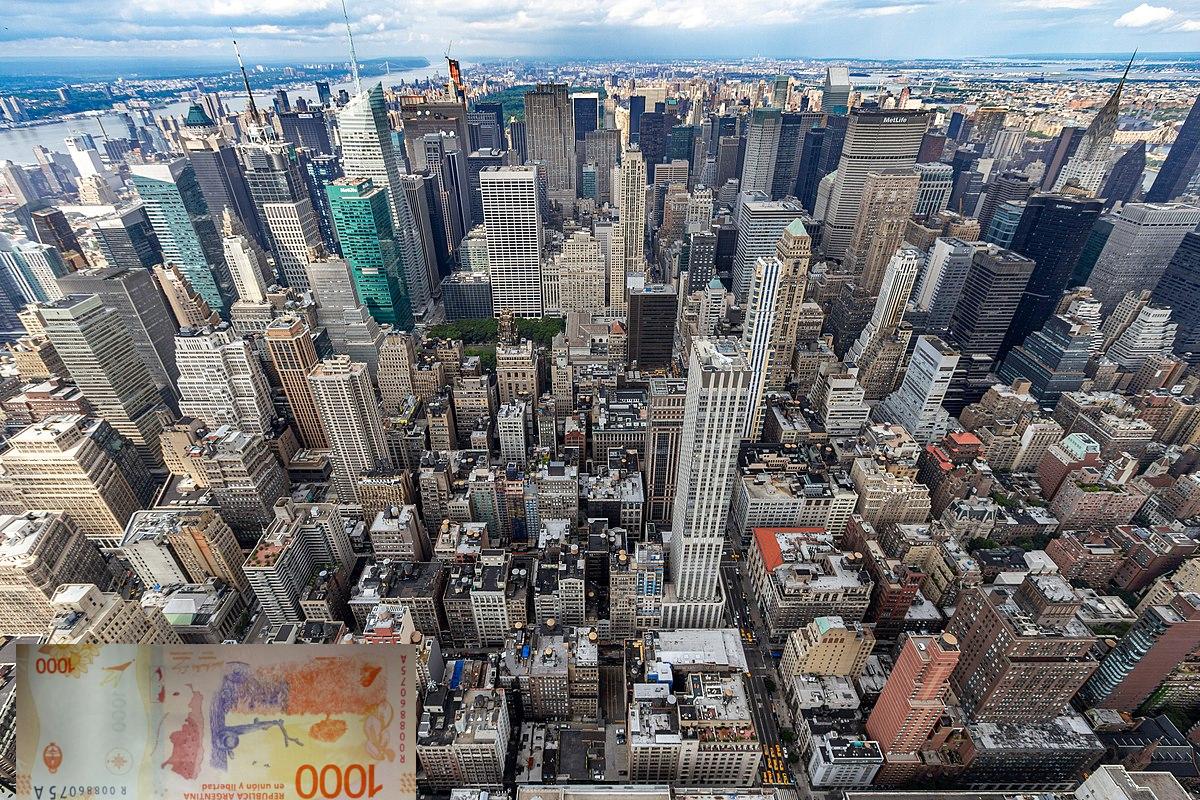
Denominación: 1000